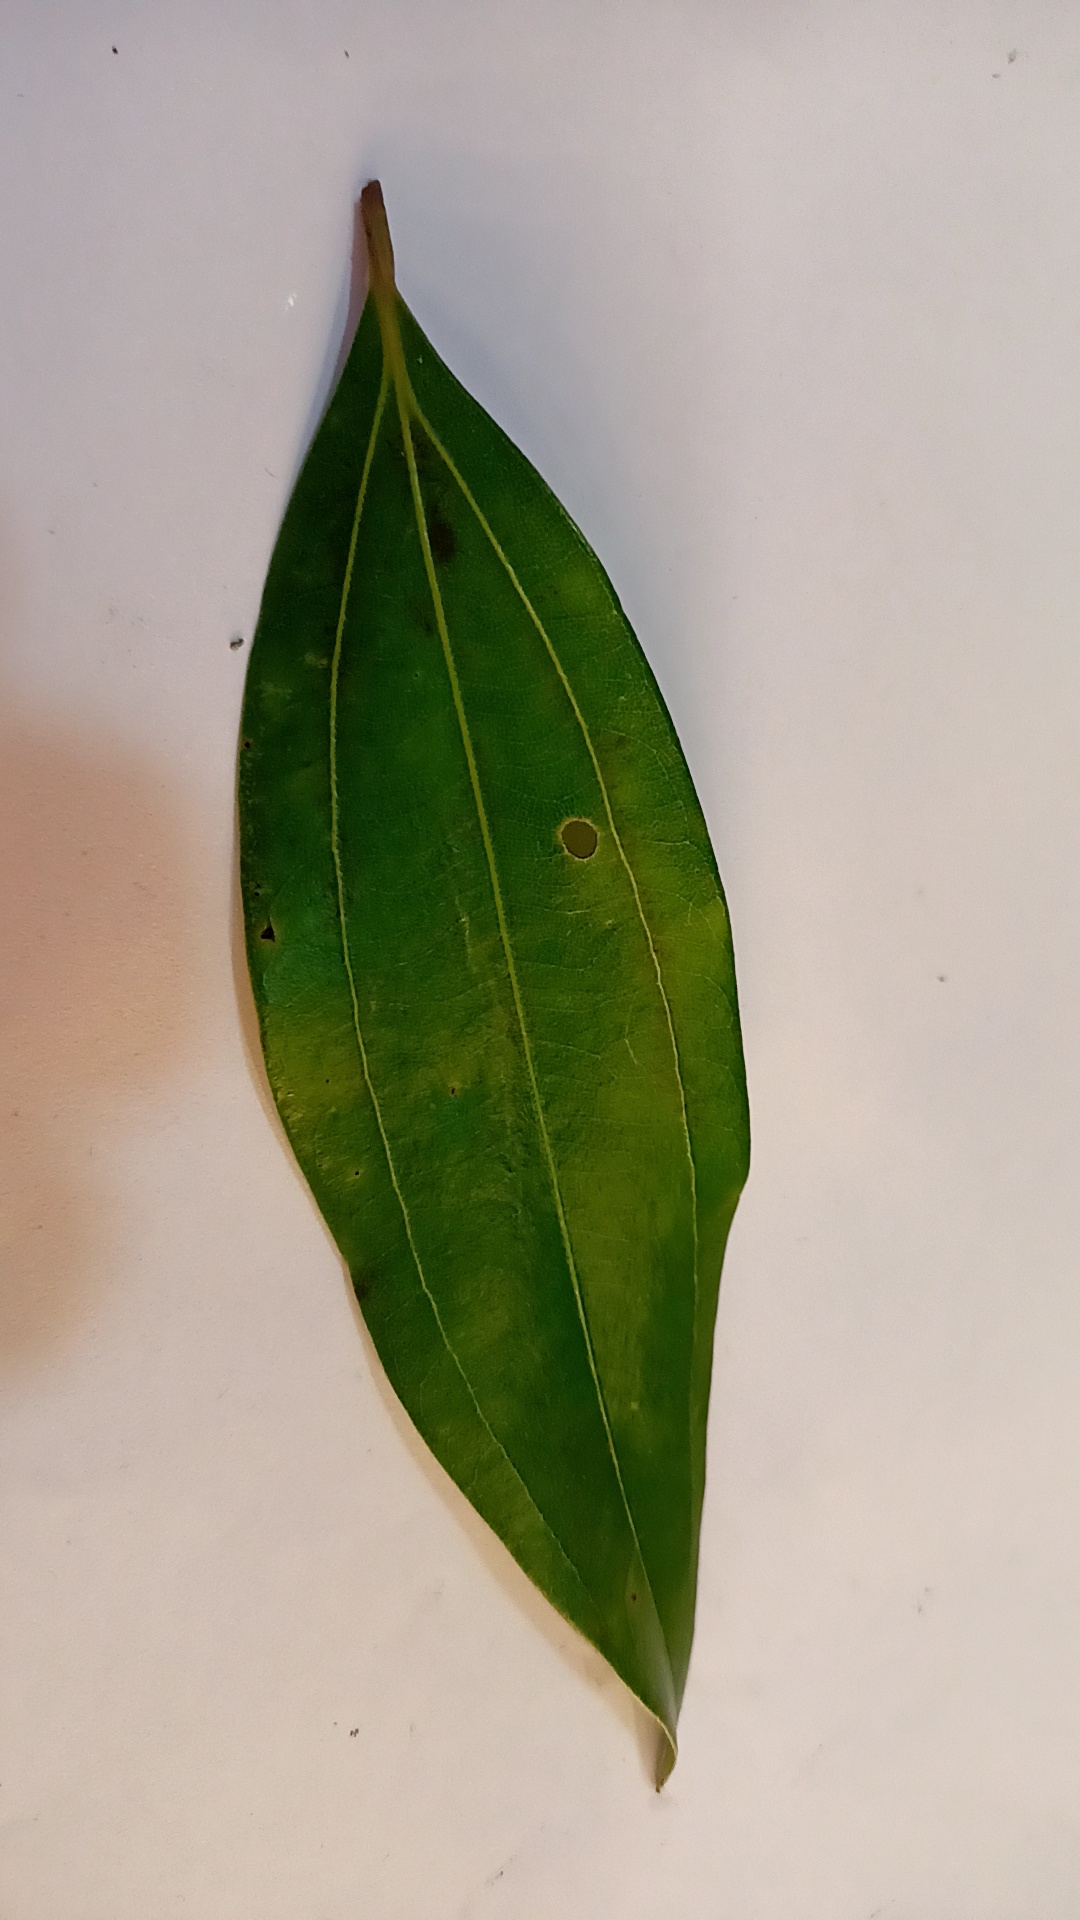
Label: Disease